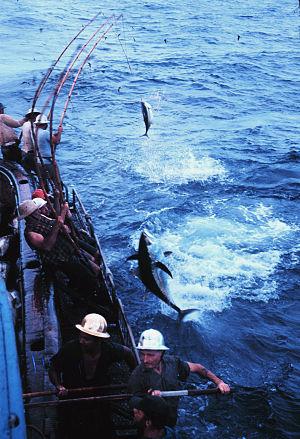
La surpêche est la pêche excessive ou pêche destructive de la ressource pratiquée par l'homme sur certains poissons, crustacés ou mollusques. C'est une tendance observée dans presque toutes les pêcheries de la planète, qui préoccupe la FAO et l'ONU car menaçant la sécurité alimentaire et les équilibres écologiques marins. Selon la Banque mondiale et la FAO, en 2009 le coût de « la sous-performance annuelle des pêcheries mondiales représentait 50 milliards de dollars » perdus.
Les thons sont des poissons océaniques de la famille des scombridés : thons rouges, thon blanc — ou germon —, Thon jaune — ou albacore —, thon patudo et thon listao. Ces trois derniers sont des thons tropicaux.